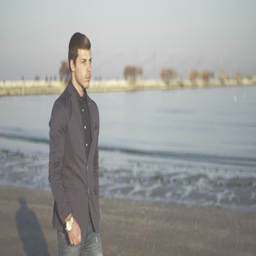
young businessman is waiting on the beach